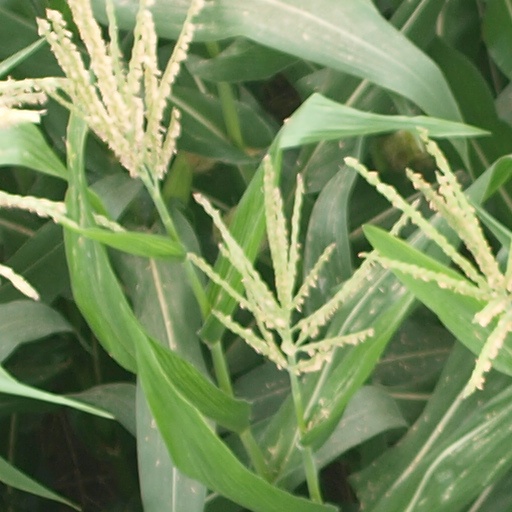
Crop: maize; corn